1st Cornwall (Duke of Cornwall's) Artillery Volunteers

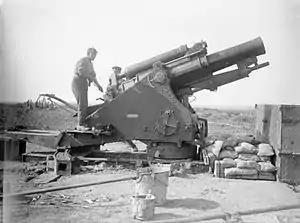
9.2-inch howitzer in action on the Somme, 1916.

Fourth Army took over the sector for 1916's 'Big Push' (the Battle of the Somme) and the battery supported X Corps' disastrous attacks on Beaumont-Hamel and Serre on the First day on the Somme (1 July). 46th Siege Bty later covered the final attacks of the Somme offensive. When the Germans retreated to the Hindenburg Line in early 1917 it was switched back to Third Army for the Arras Offensive in April. In August it supported Canadian Corps for the Battle of Hill 70, which was a diversion from the fighting at the Third Battle of Ypres.